Wallace Greenslade

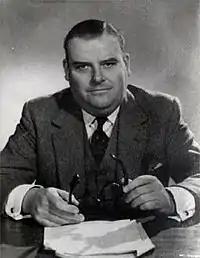

Wallace Frederick Powers Greenslade (1 July 1912 – 21 April 1961), also known as Bill Greenslade, was a BBC radio announcer and newsreader. He is best remembered for being the announcer—and frequently the straight man—for the BBC radio comedy series "The Goon Show" for eight series from 1953 until the end of the show's run in 1960.